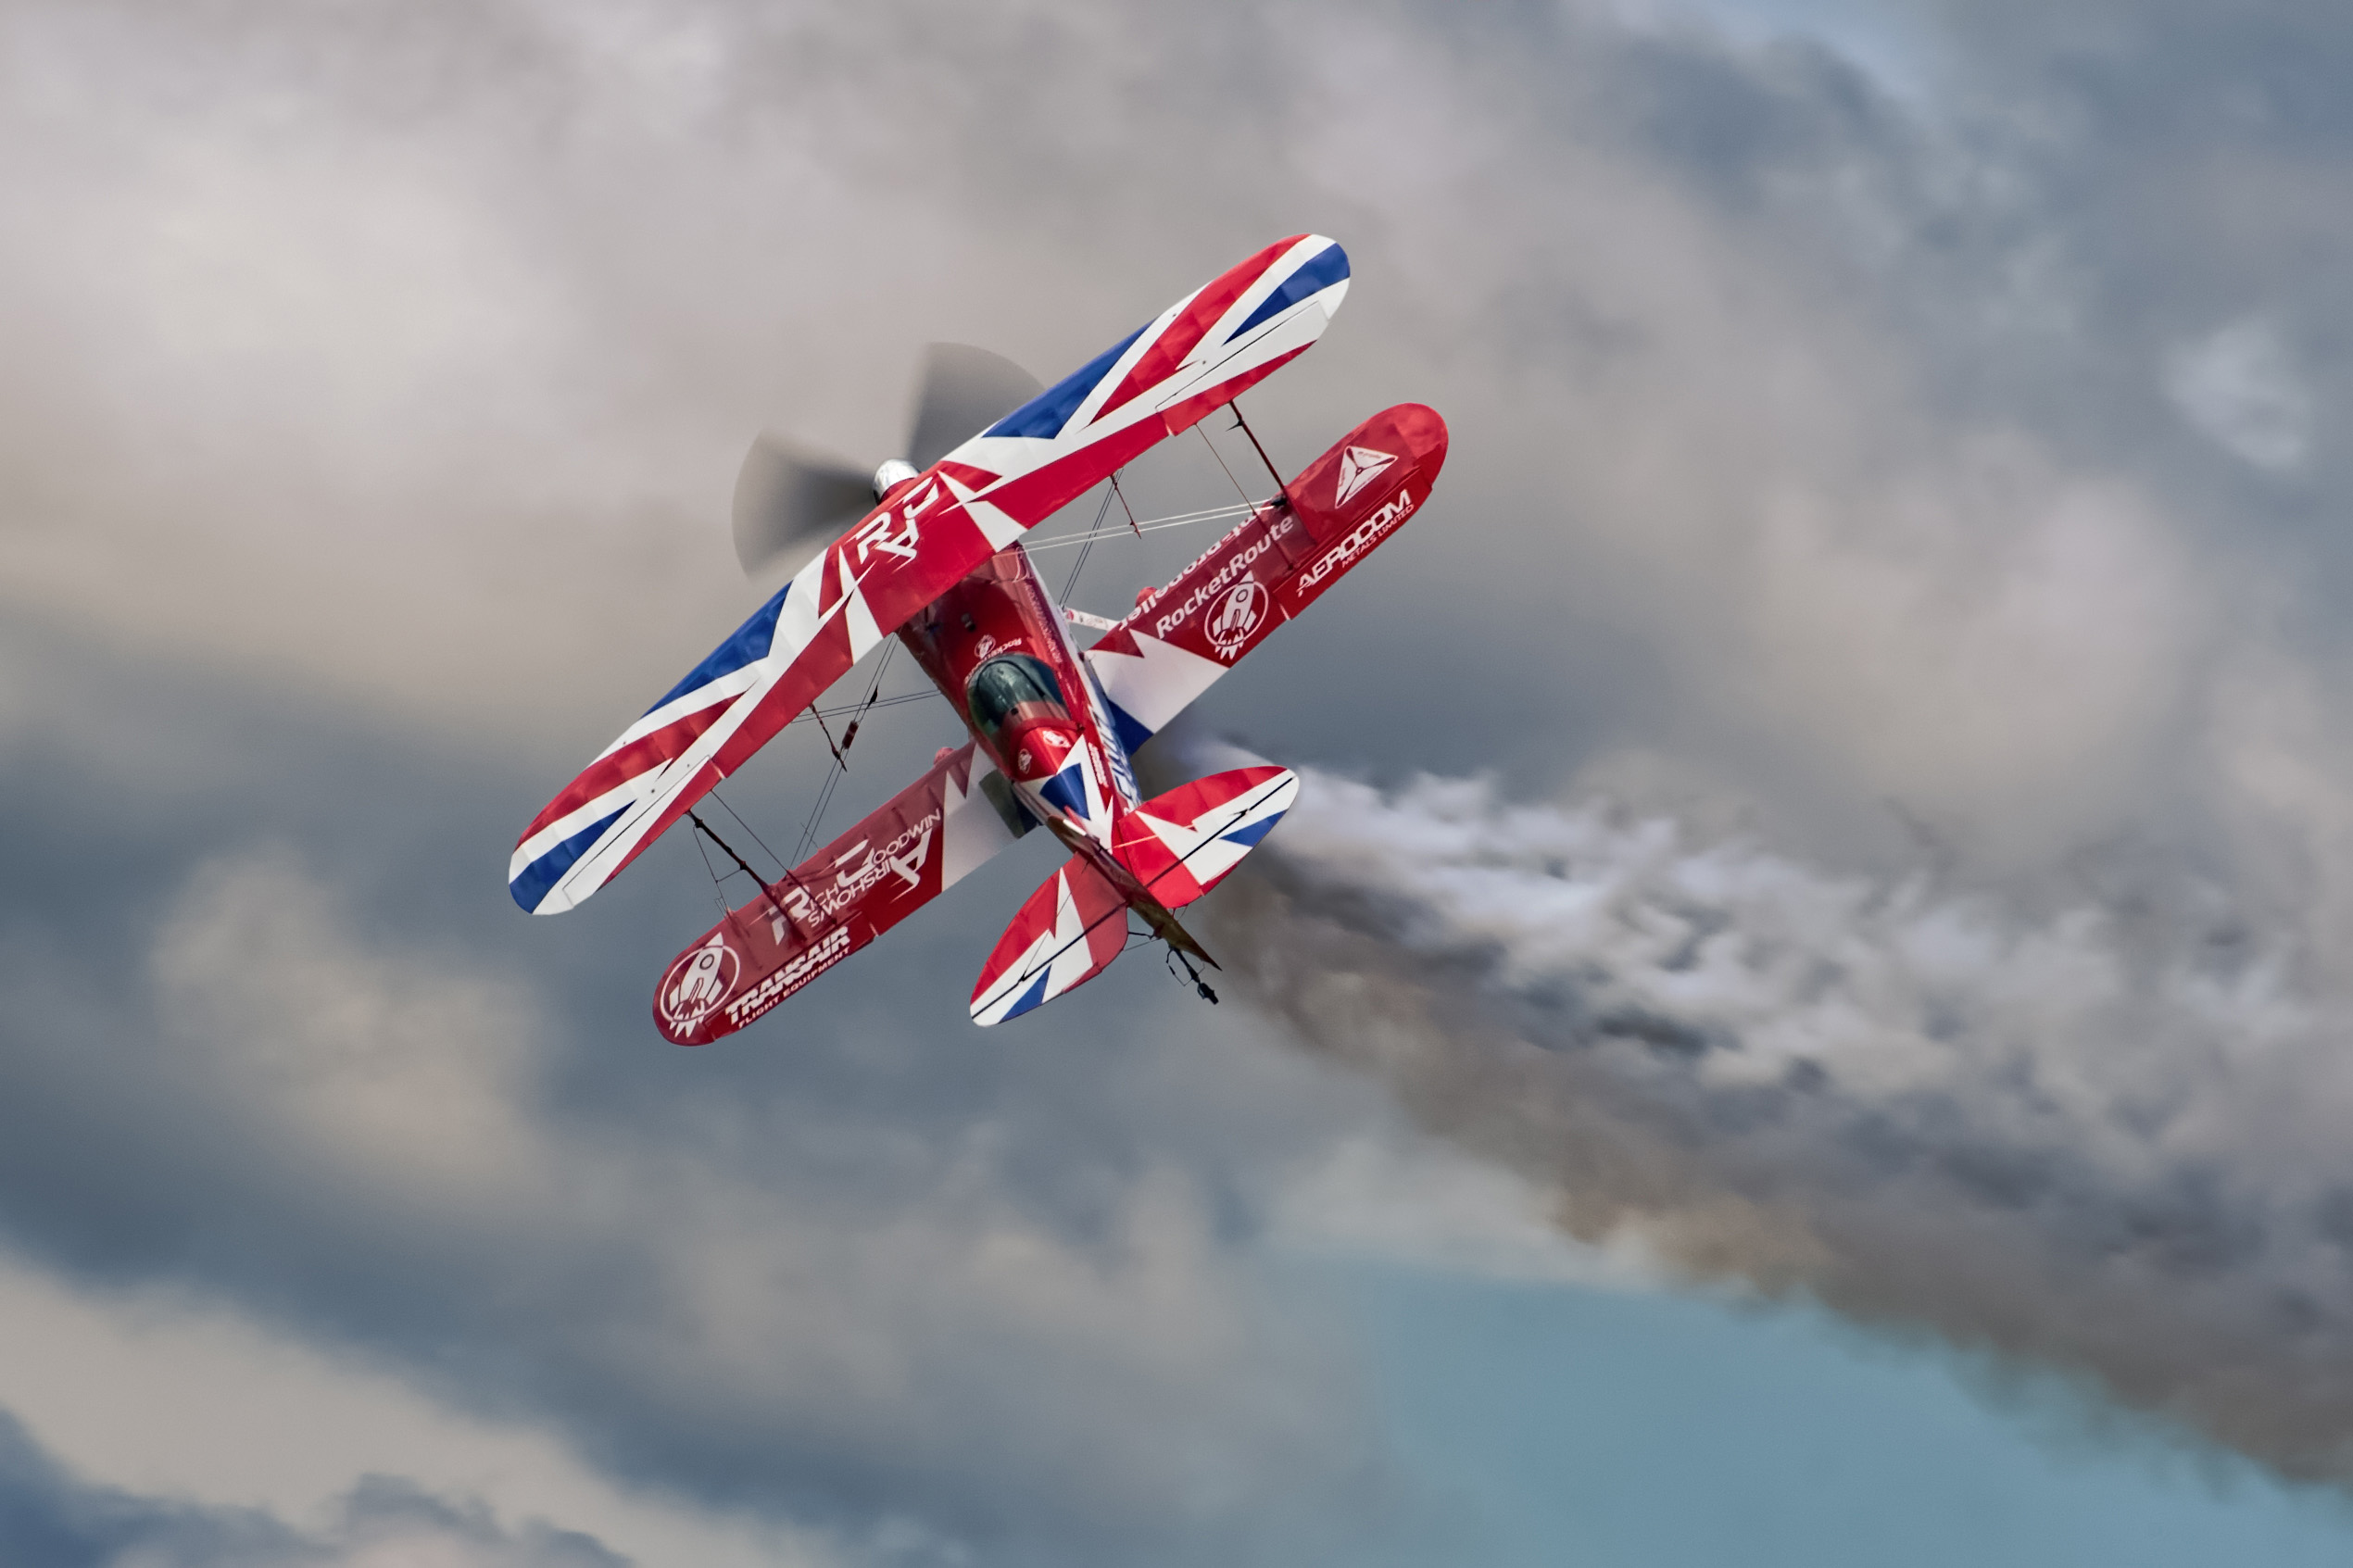
wing, smoke, airplane, plane, aircraft, vehicle, aviation, flight, clouds, wings, british, airshow, biplane, airdisplay, redwhiteandblue, aerobatic, farnborough, farnboroughairshow, pitsspecial, richgoodwin, pitss2s, richgoodwinairshows, rocketroute, aerocom, gewiz, britishflag, smoketrail, air show, air force, aerobatics, monoplane, atmosphere of earth, general aviation, air racing